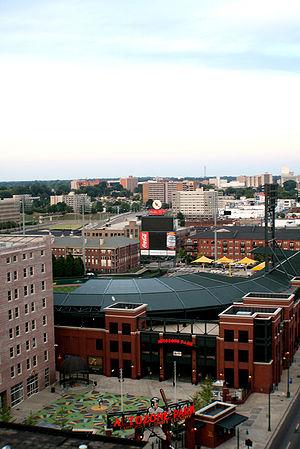
AutoZone Park Source https://www.flickr.com/photo_zoom.gne?id=877322478&amp
Le AutoZone Park est un stade de baseball situé au cœur du centre de Memphis dans le Tennessee, États-Unis.